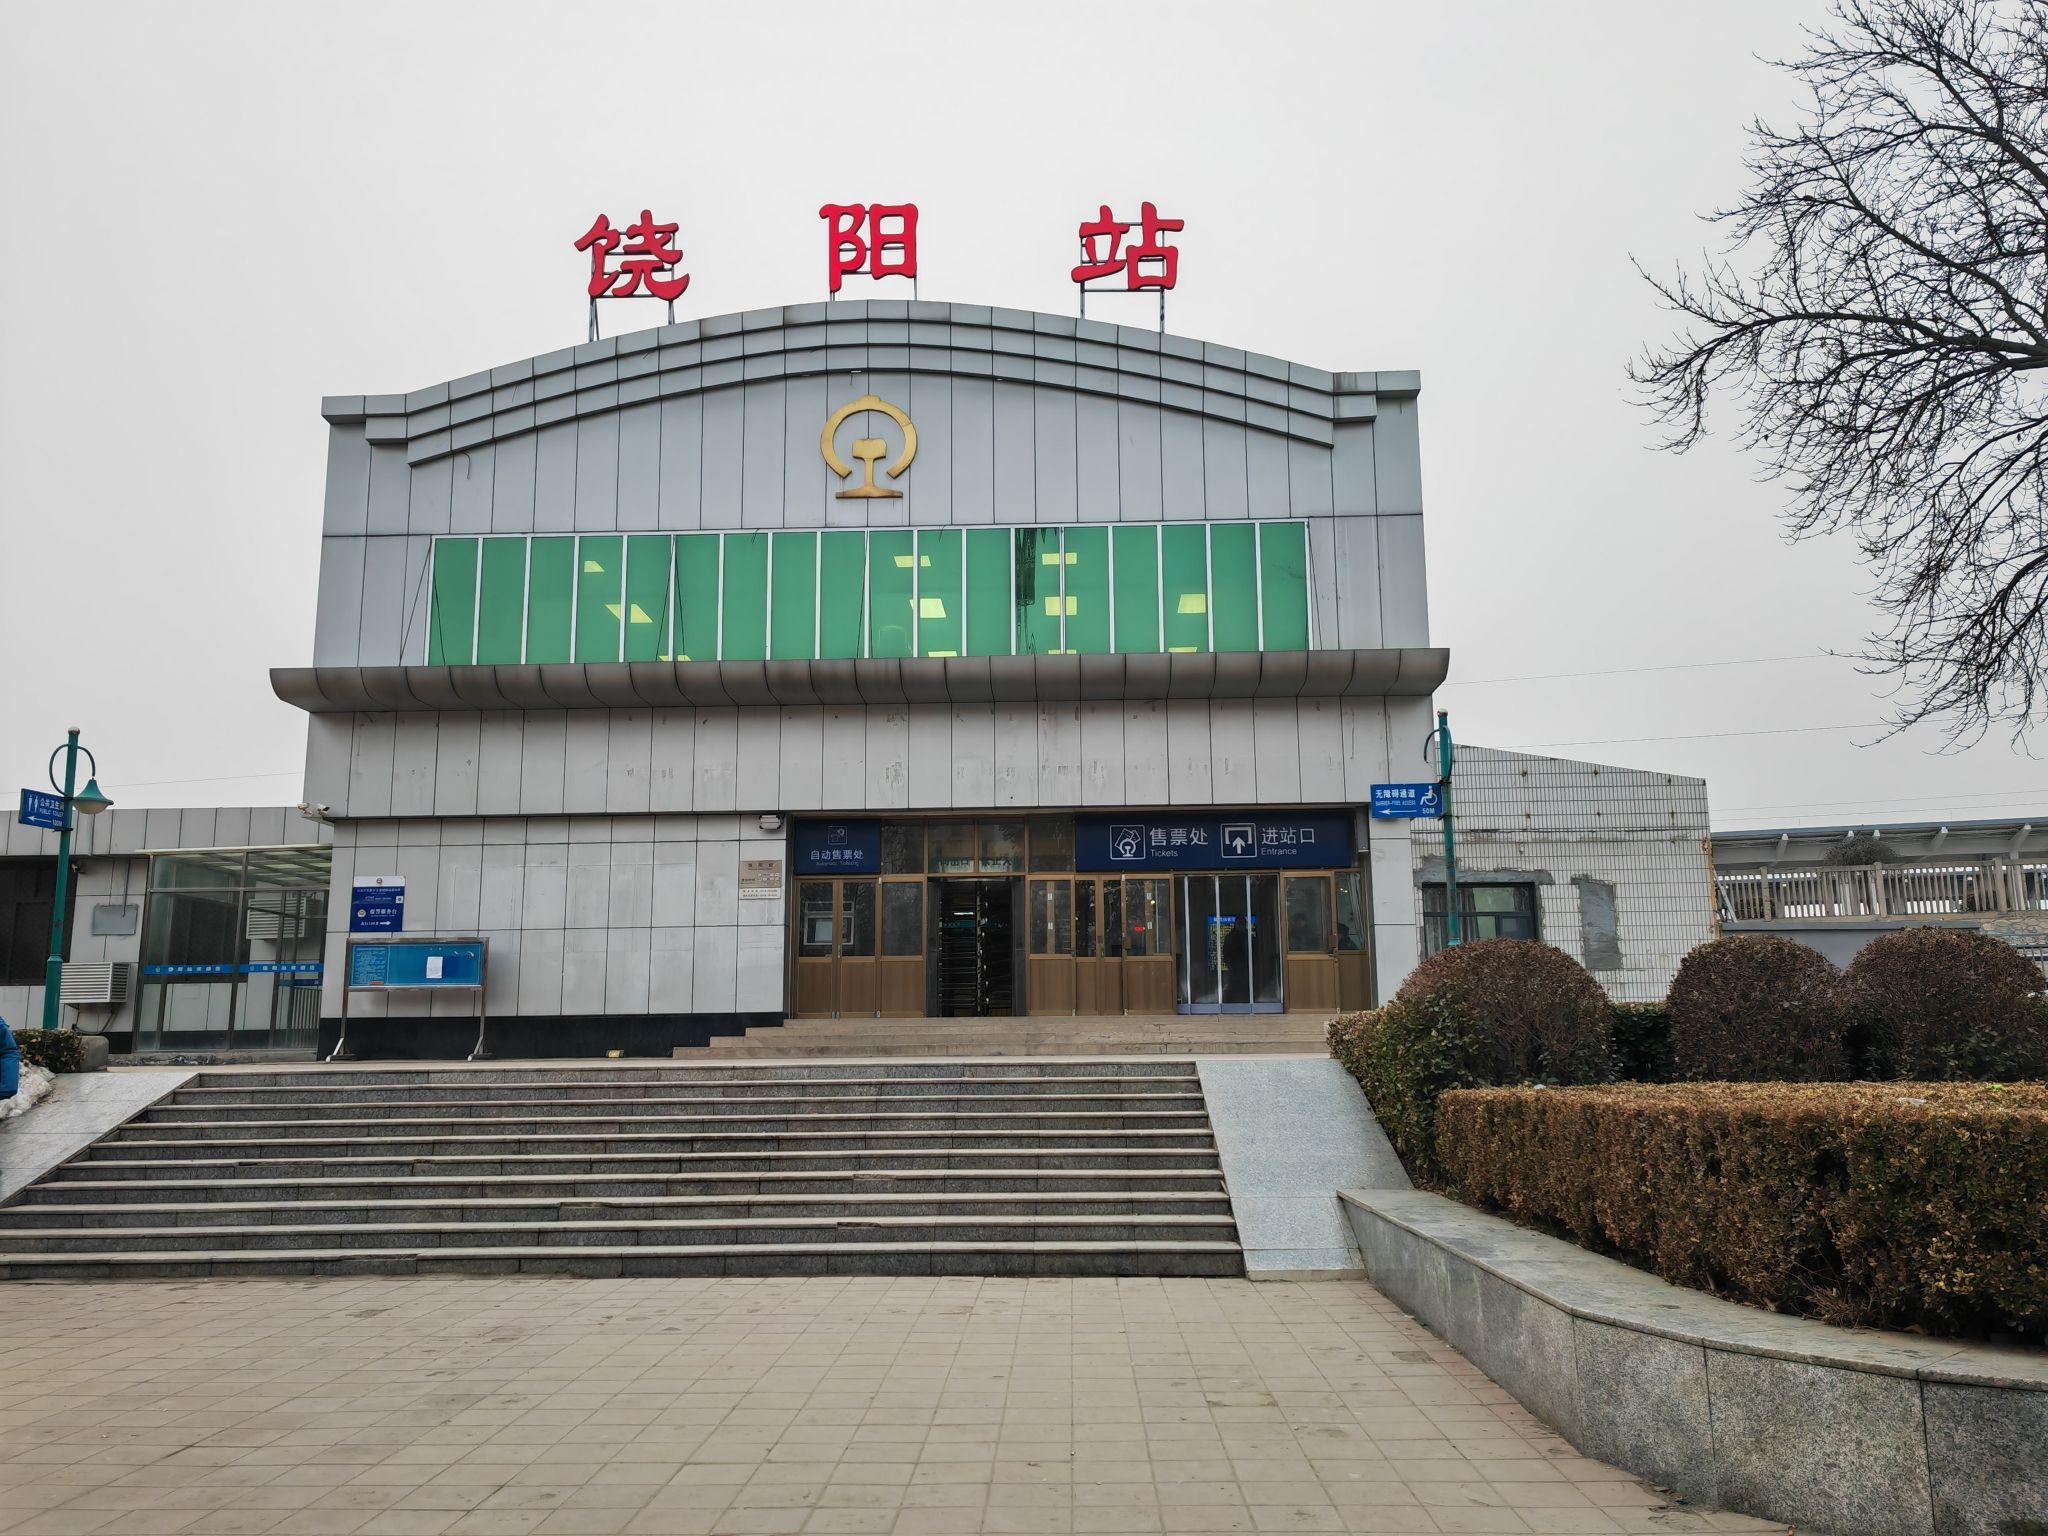
地标名称：饶阳站
所在城市：衡水市·饶阳县